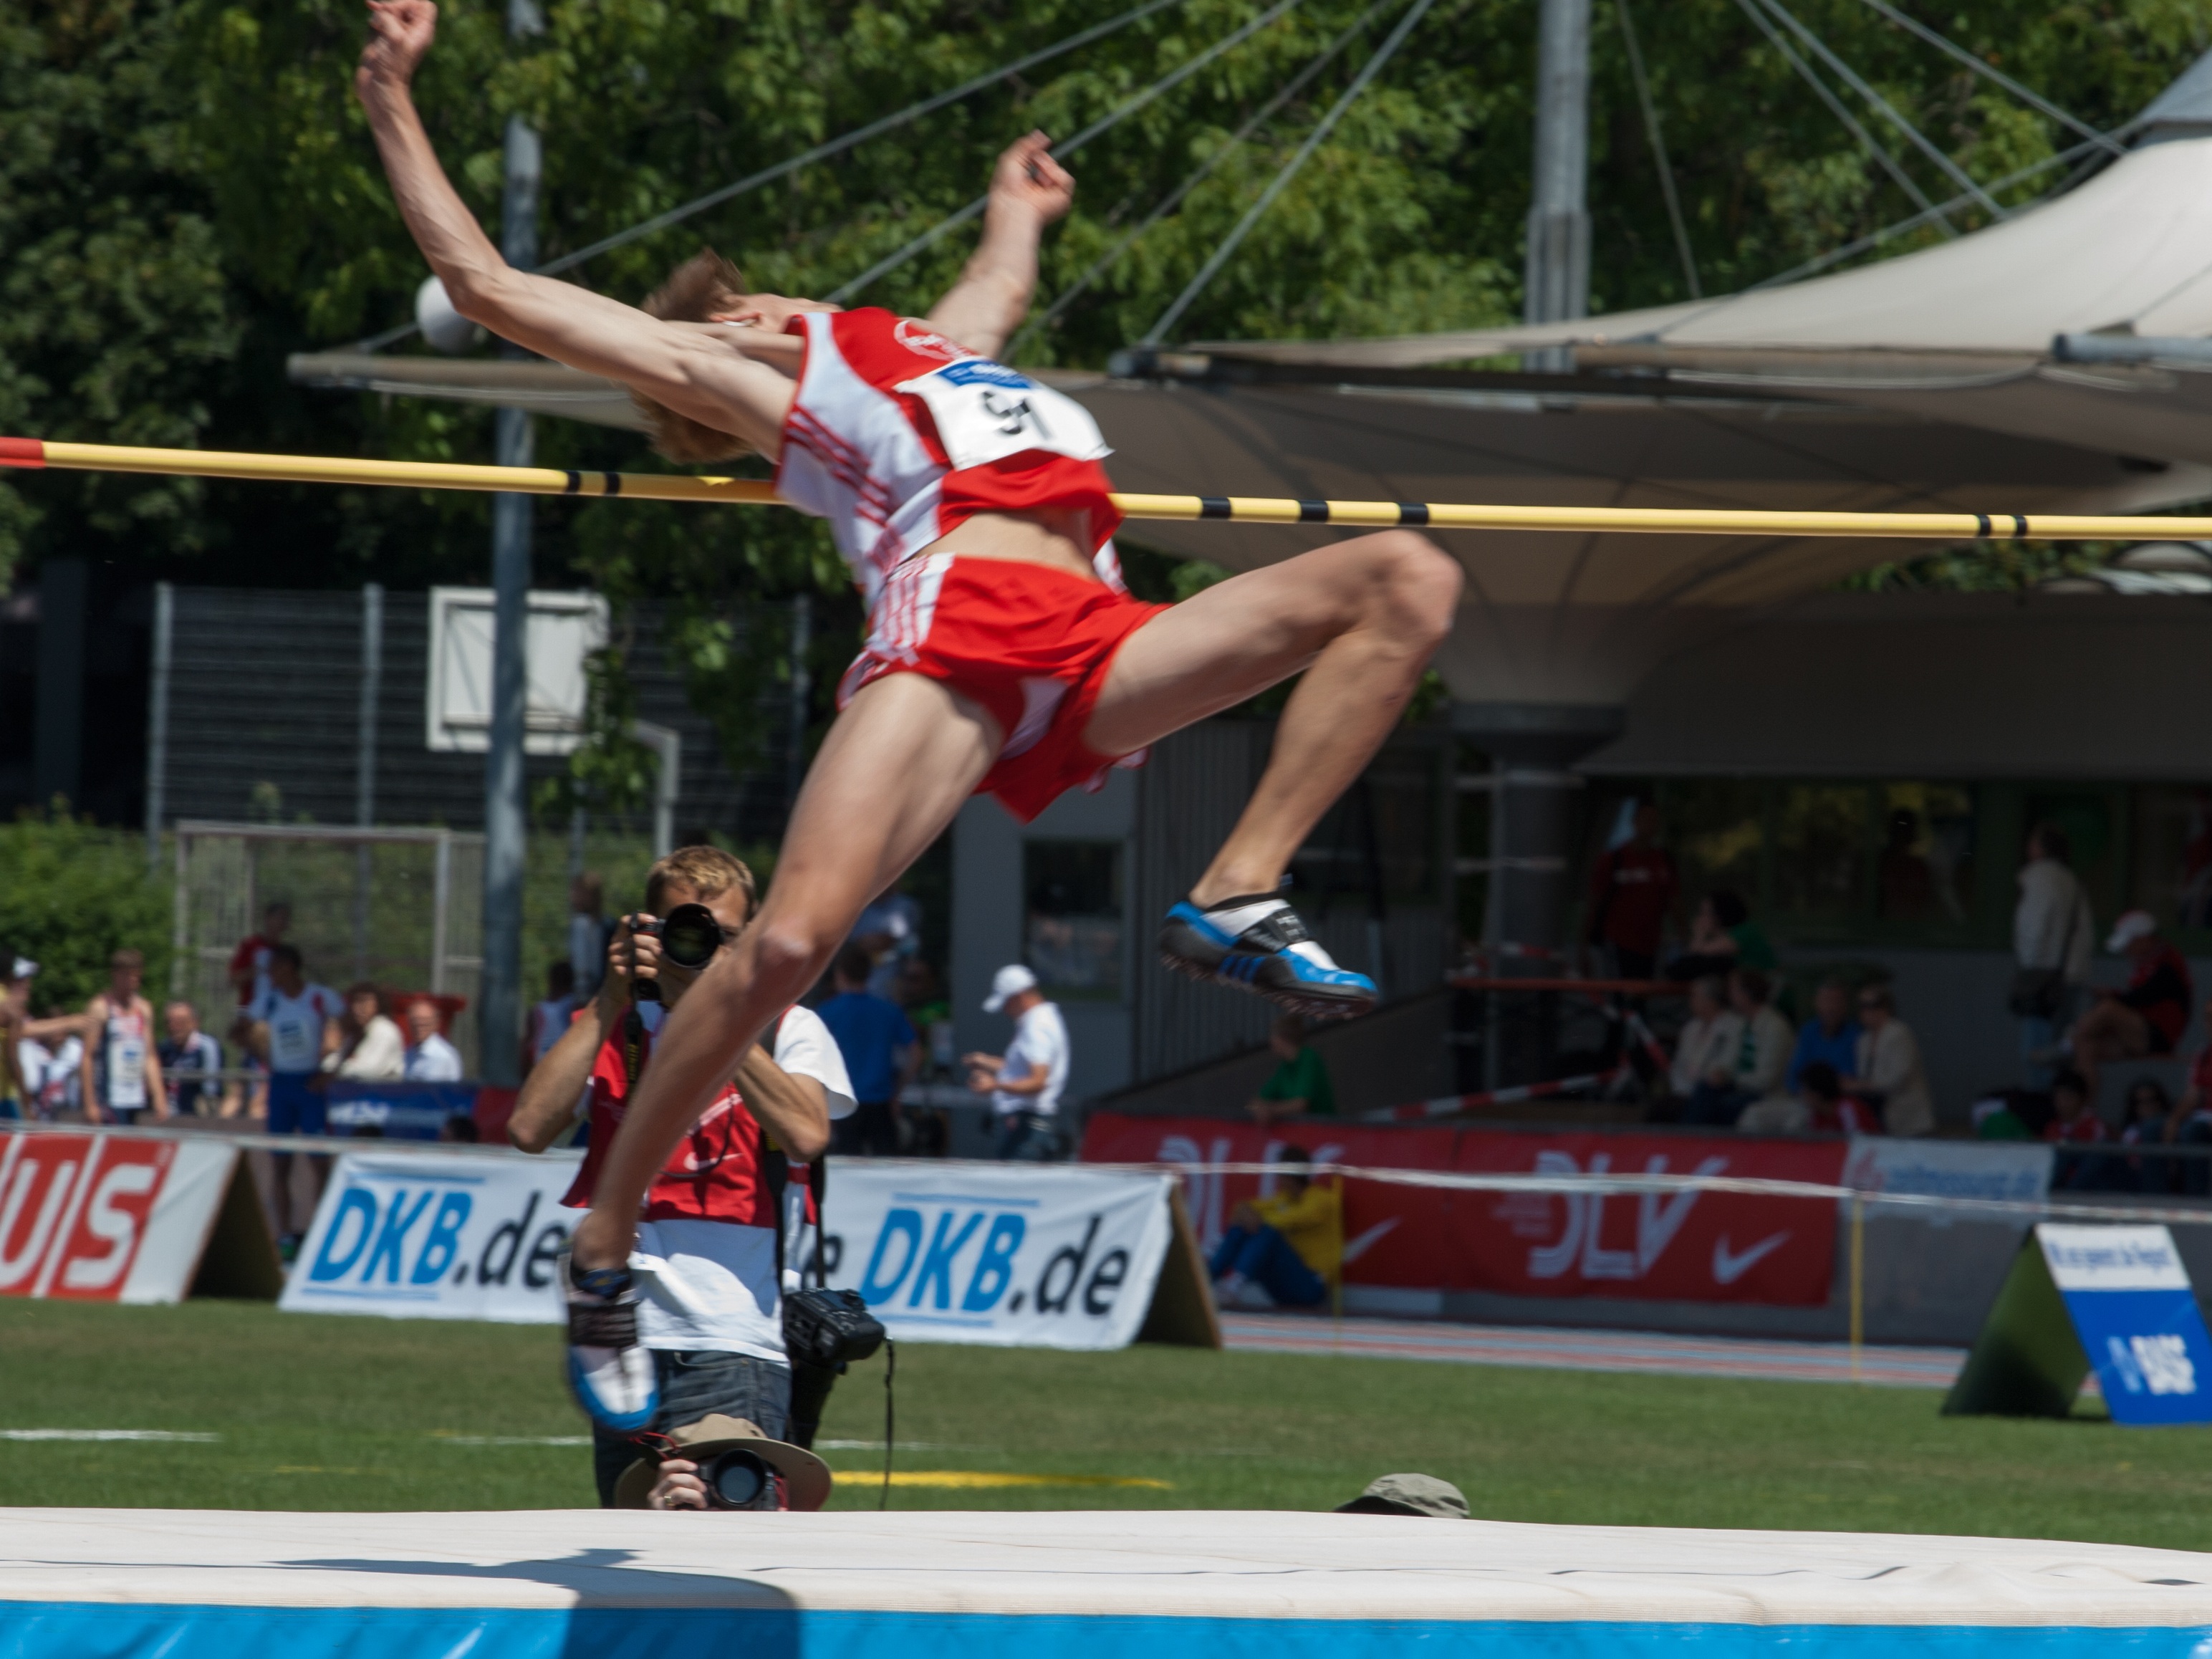
sport, jumping, sports, endurance, athletics, sprint, physical exercise, pole vault, junior gala mannheim, human action, endurance sports, track and field athletics, shot put, high jump